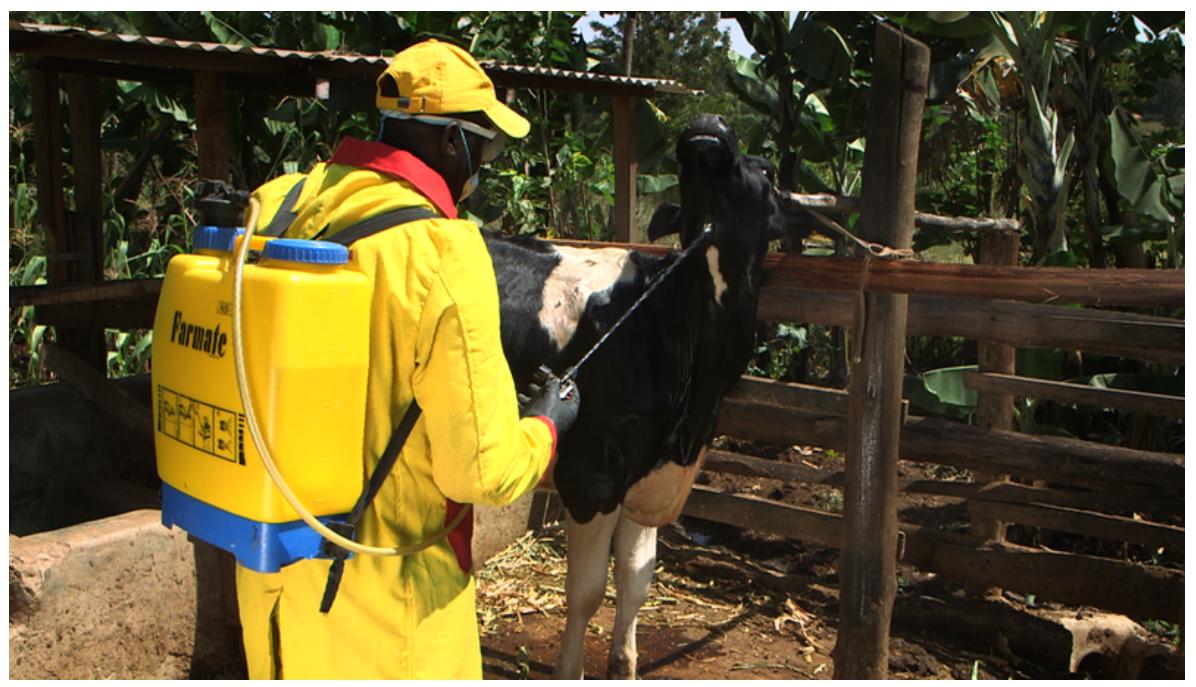
Zizini, mkulima amevaa koti la kazi, ni la rangi ya njano. Amebeba kifaa cha kupigia dawa za shambani cha rangi ya njano na kibano cha rangi ya buluu. Ng'ombe ameinua kichwa ili kupigwa dawa.